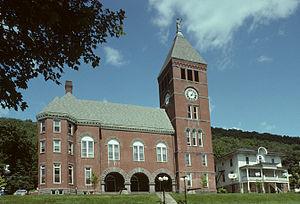
Le comté de Cameron est un comté américain de l'État de Pennsylvanie. Au recensement de 2000, le comté comptait 5 974 habitants. Il a été créé le 29 mars 1860, à partir des terres des comtés de Clinton, d'Elk, de McKean et de Potter, et est baptisé en mémoire du sénateur, Simon Cameron. Le siège du comté se situe à Emporium.